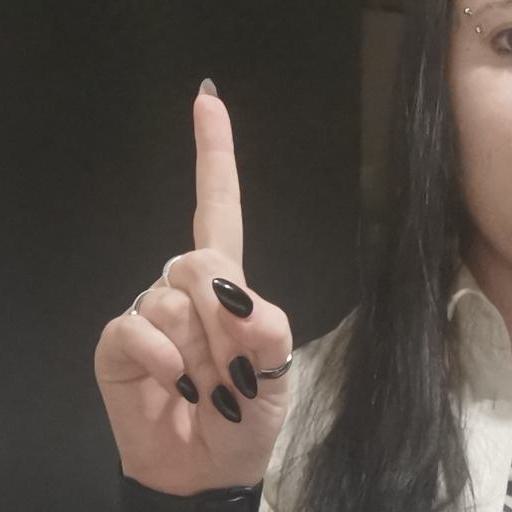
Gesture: one